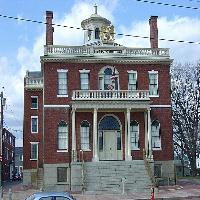
Weather: sun or clear